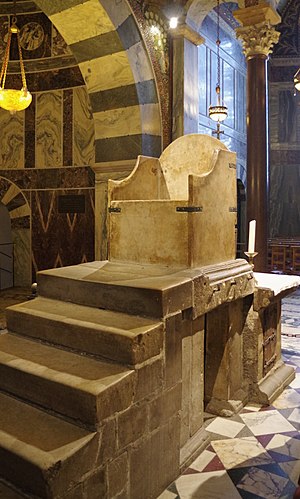
Romernes Konge
Kongetronen i Domkirken i Aachen.
Romernes Konge var en historisk titel, der i middelalderen blev benyttet af herskerne i det Tysk-romerske rige, efter at de var kåret af kurfyrstekollegiet, men før de blev kronet til kejser af paven. I nyere litteratur anvendes Tysk-romersk konge eller Konge af Tyskland ofte synonymt med romernes konge.